1976 European Cup final

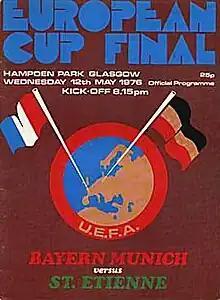
Match programme cover

The 1976 European Cup final was a football match held at Hampden Park, Glasgow, on 12 May 1976, that saw Bayern Munich of West Germany defeat Saint-Étienne of France 1–0. This was the third consecutive European Cup title for Bayern, making them the third club to achieve this feat, following Real Madrid and Ajax.